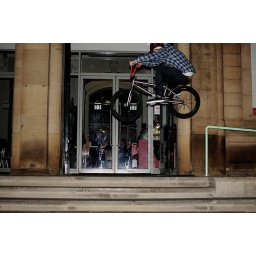
Shot this photo of Ricky hopping an over bar height sign in York.